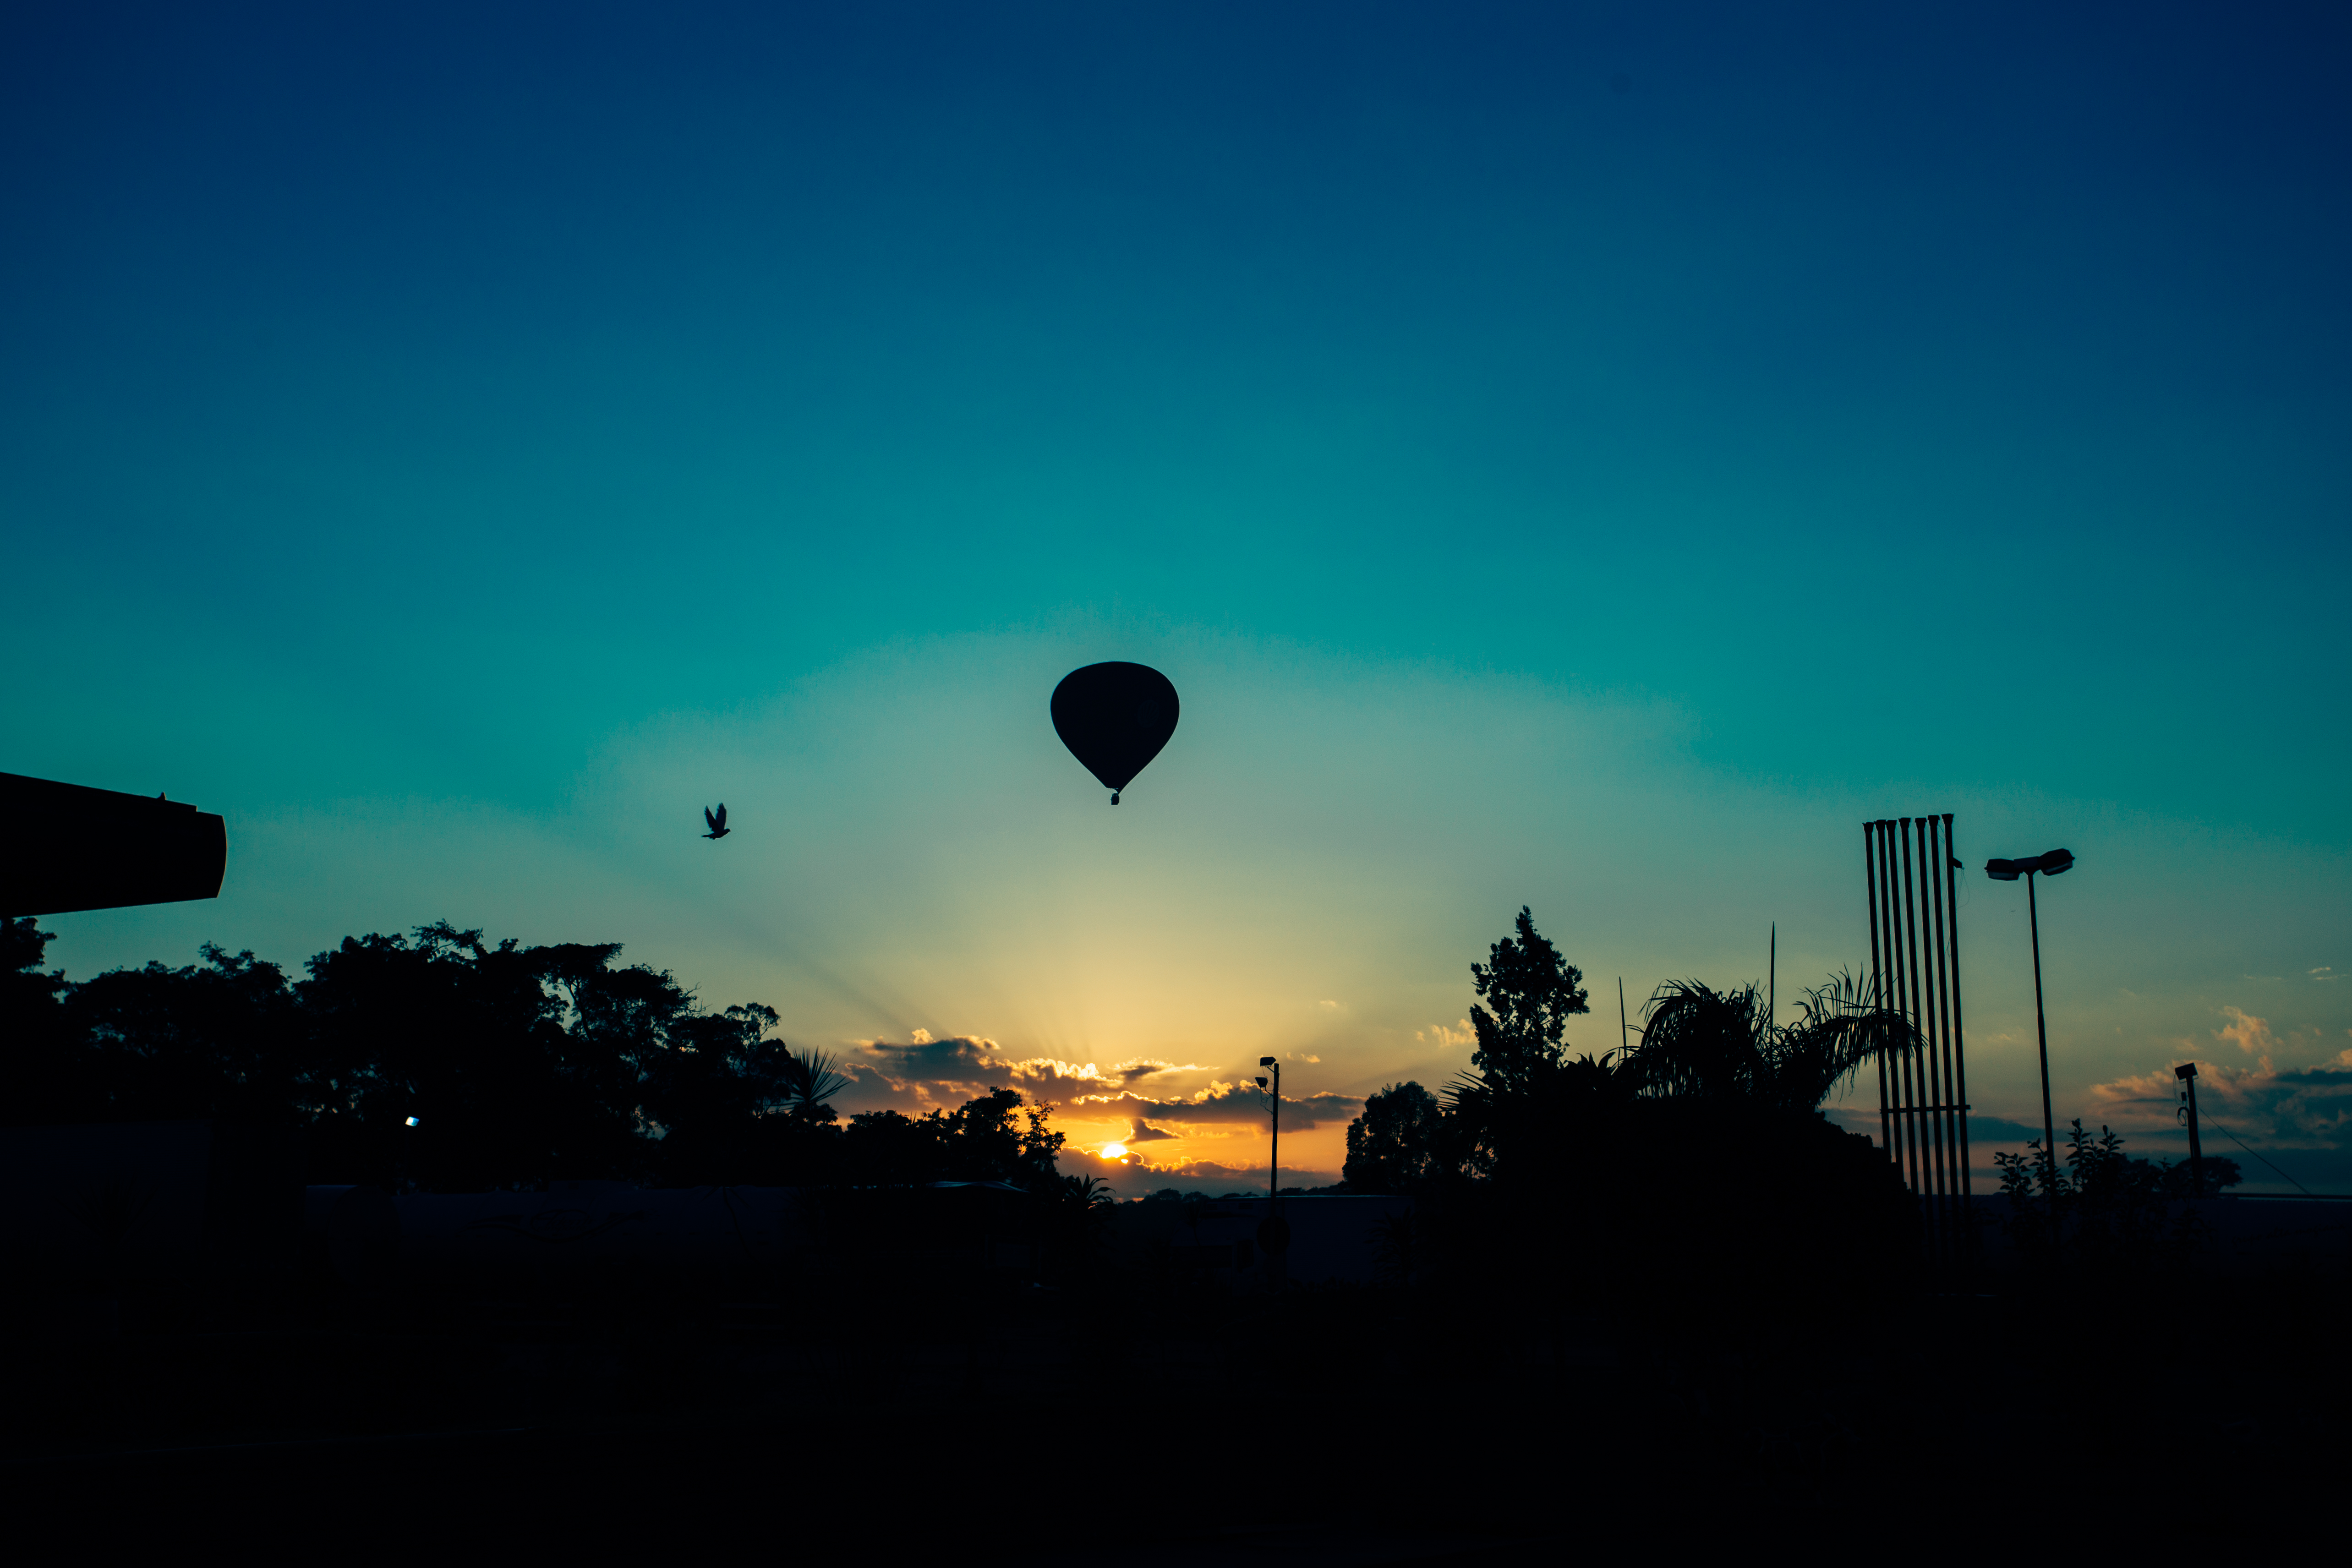
horizon, silhouette, bird, light, cloud, sky, sun, sunrise, sunset, night, sunlight, hot air balloon, dawn, atmosphere, flying, aircraft, dusk, evening, darkness, street light, astronomical object, atmosphere of earth